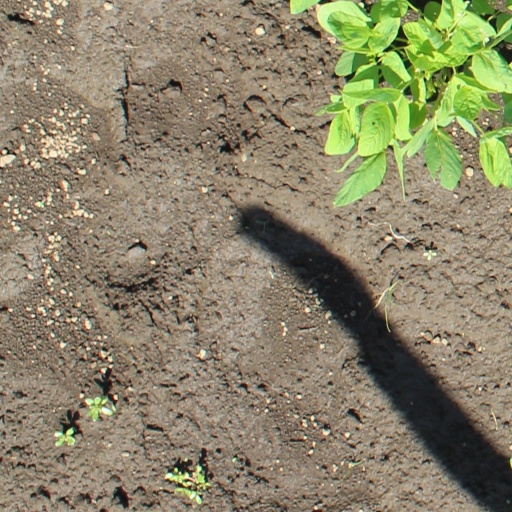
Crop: soybean